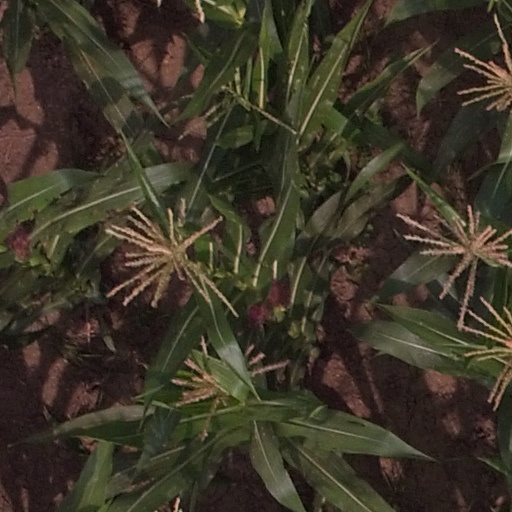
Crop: maize; corn